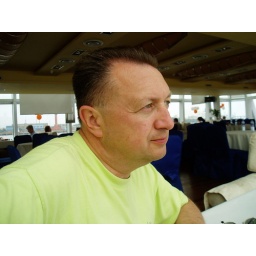
Contemplation on board boat travelling up river in Shanghai 2005